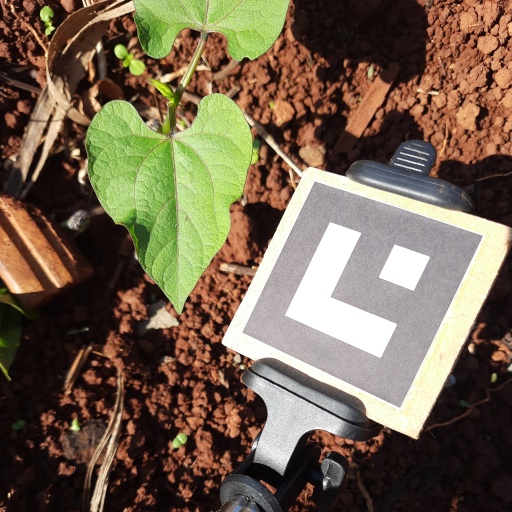
Observations: wavy surface, no eating holes, under sunlight